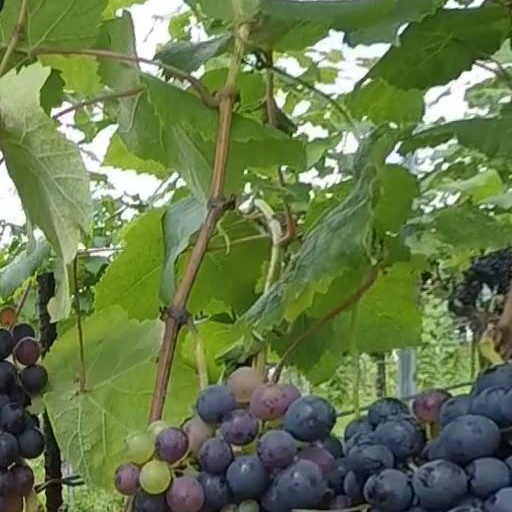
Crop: grape